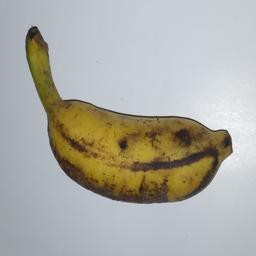
Banana variety: Champa Kola